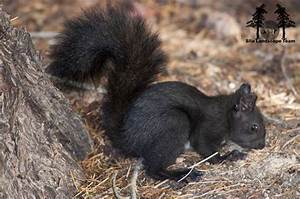
Label: squirrel